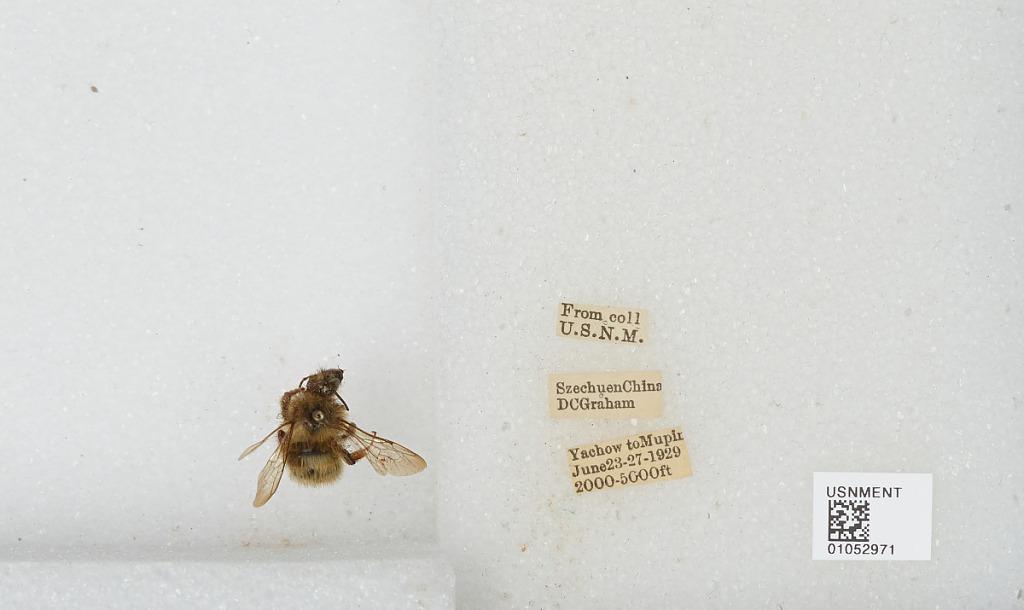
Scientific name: Bombus sp.
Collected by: D. Graham
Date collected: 1929-6-23
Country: China
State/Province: Sichuan
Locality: Yucheng to Muping